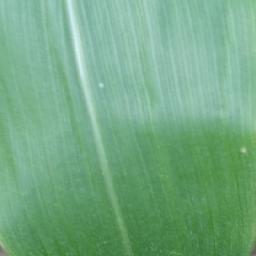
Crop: corn
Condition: (maize)_healthy